NSW Burra

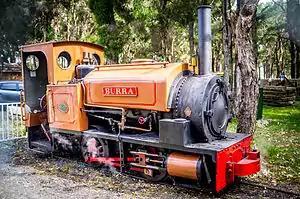
Burra 0-4-0 ST Locomotive

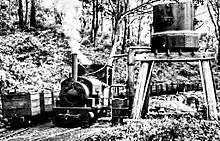
Burra at Corrimal

Burra (short for Kookaburra) is an Australian steam locomotive. It was ordered by Corrimal Colliery, to work at the colliery, on 1 May 1923 and delivered on 26 November 1923. In 1946 an overhaul with a new boiler was carried out by Clyde Engineering.